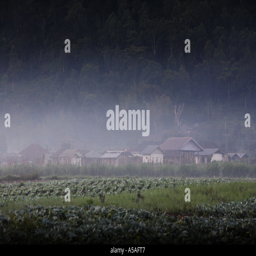
misty morning over a small village